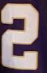
Number: 2